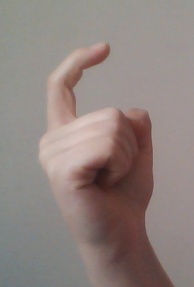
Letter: ra